2014 Malmö FF season

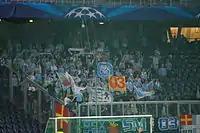
Malmö FF fans at Red Bull Arena at the away game against Red Bull Salzburg on 19 August 2014.

Malmö FF qualified for the 2014–15 UEFA Champions League by merit of finishing first in the 2013 Allsvenskan. The club entered the competition in the second round of qualification. The draw for the second qualifying round was held on 23 June, Malmö FF was unseeded in the draw. The club was drawn against the 2013 Latvian champions FK Ventspils. This was only the second time that Malmö FF faced Latvian opposition in European competition, and the first time since 1996. The first leg of the fixture was played at home on 16 July and ended in a 0–0 draw after a game of few chances from either side. The away fixture at Ventspils Olimpiskais Stadions was played on 23 July and ended with a 1–0 win for Malmö FF, thus taking them through to the third qualifying round with 1–0 on aggregate.